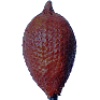
Label: salak